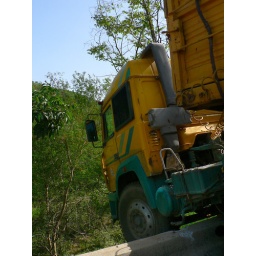
Not all the trucks are in top shape and the road down is steep....